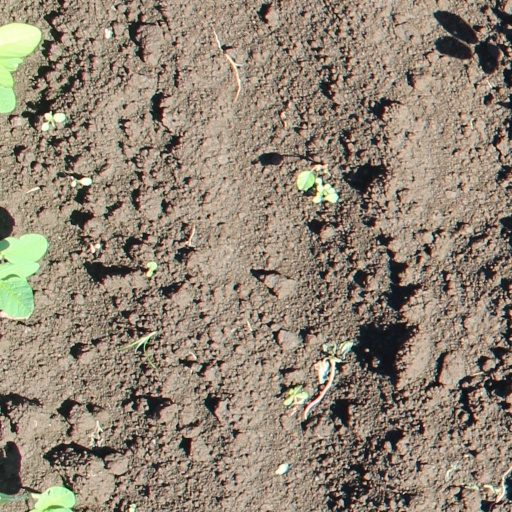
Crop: soybean